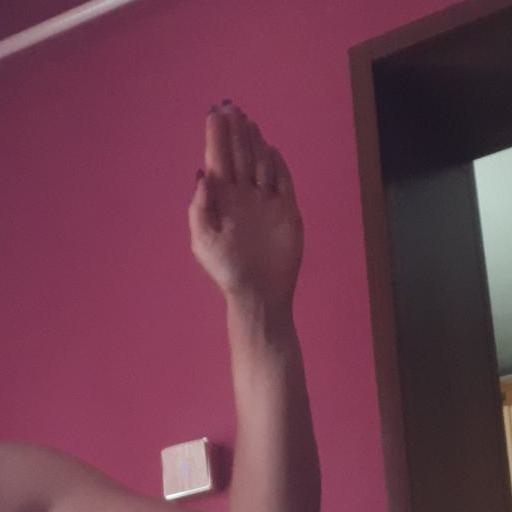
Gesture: stop